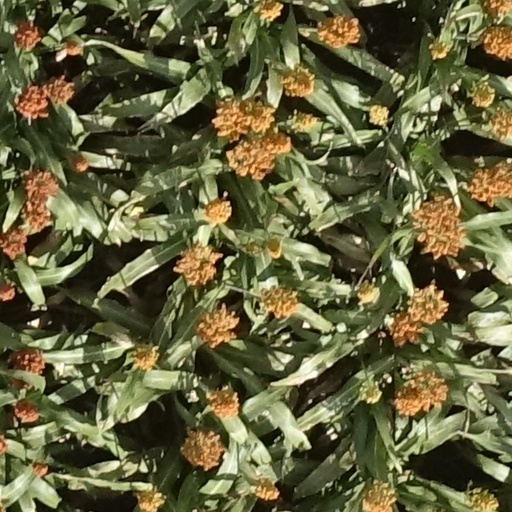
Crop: sorghum